Nemanja Gudelj

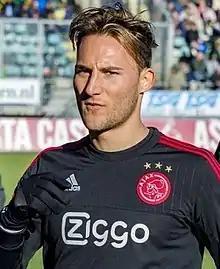
Gudelj with Ajax in 2016

Nemanja Gudelj (born 16 November 1991) is a Serbian professional footballer who plays as a defensive midfielder or centre-back for La Liga side Sevilla and the Serbia national team.